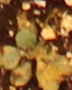
Label: Horseweed